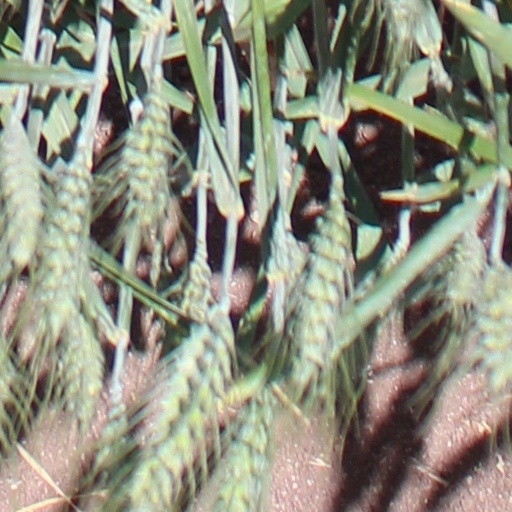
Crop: wheat